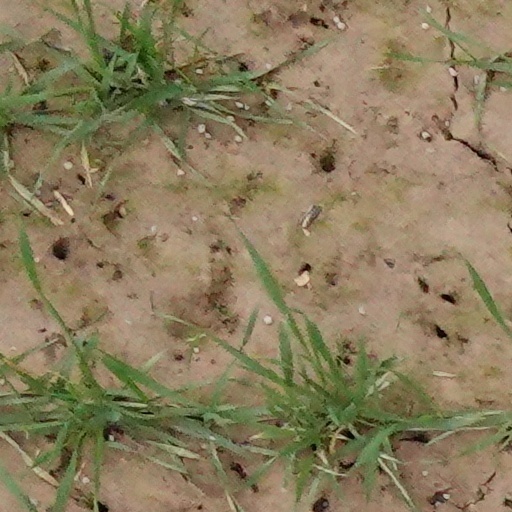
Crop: wheat